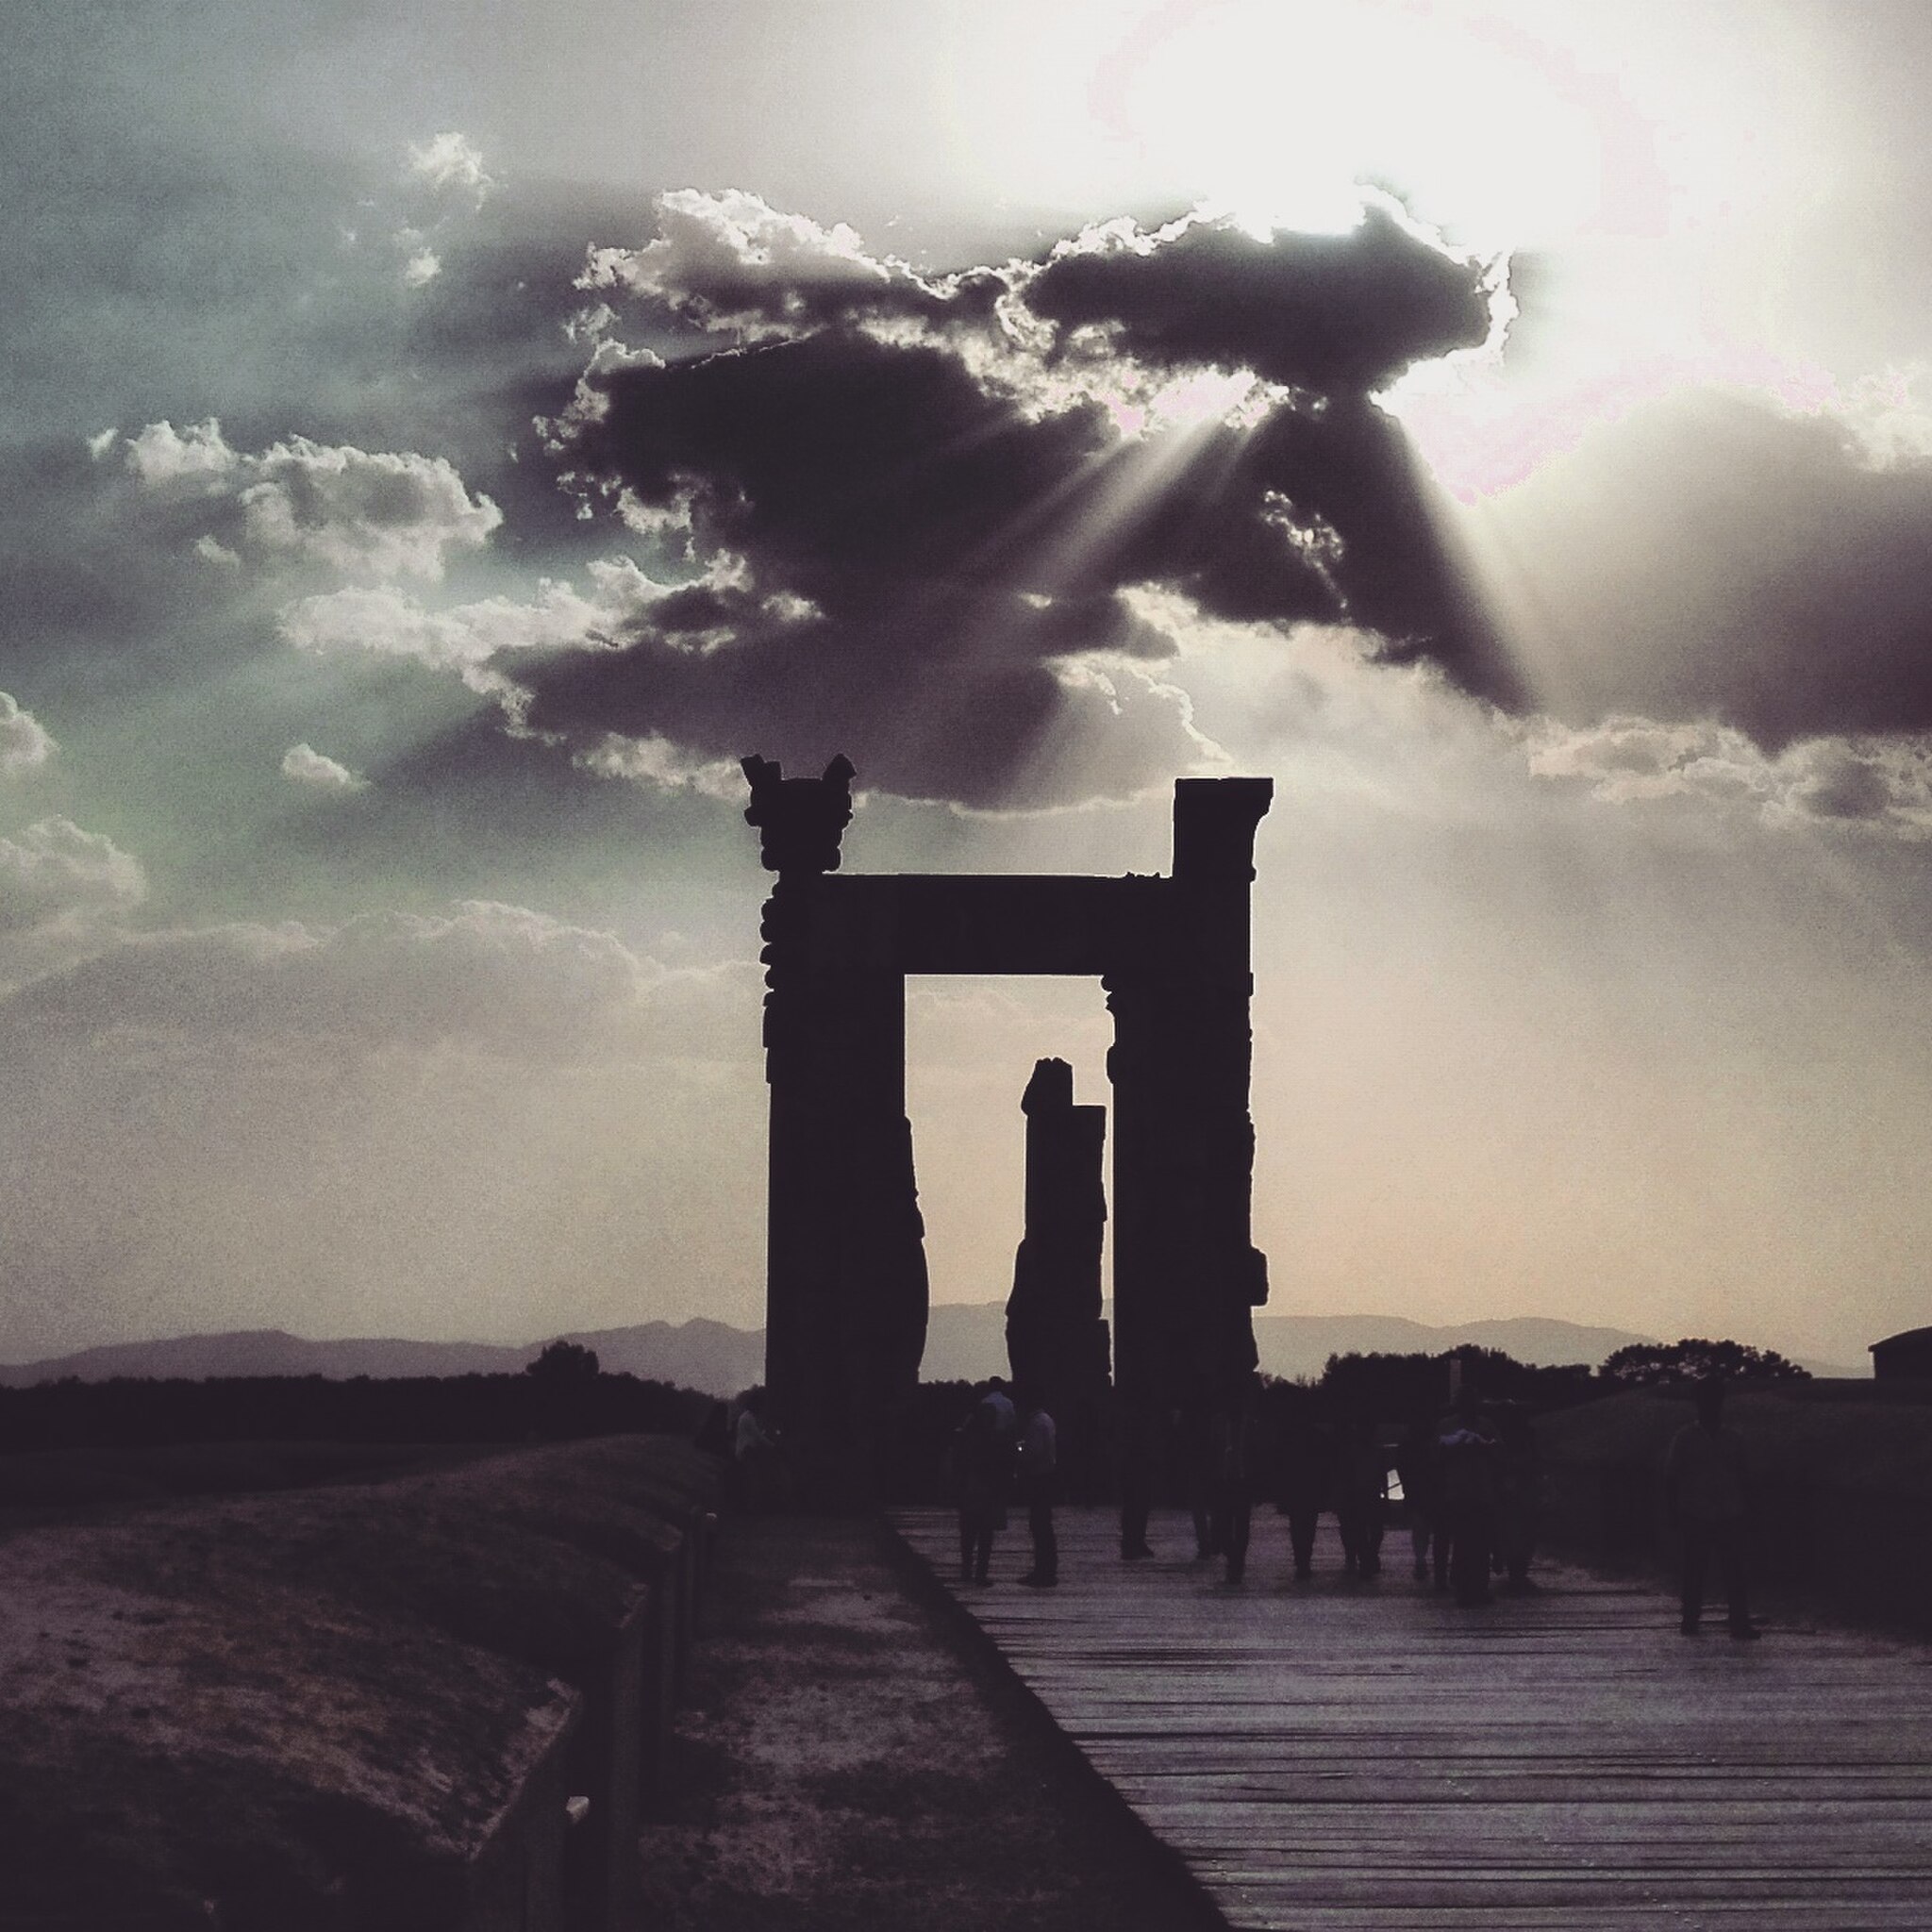
Title: Takht jamshid 66
Description: Takht jamshid43
Date: 2015-10-03
Categories: Self-published work, 2015 in Persepolis, Remote views of Gate of All Nations, Photographic silhouettes of Persepolis